MS Pride of Free Enterprise

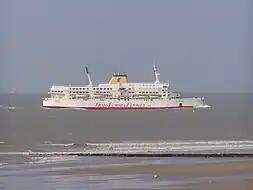
MS "Oleander" approaching Ostend

In 1998 P&O European Ferries merged its Short sea routes with Stena Line to form P&O Stena Line. As a result of this merger the vessels were again rebranded, this time the vessel was renamed to "P&OSL Picardy". In 2000 "P&OSL Picardy" was laid up pending sale, eventually being sold to Transeuropa Ferries.